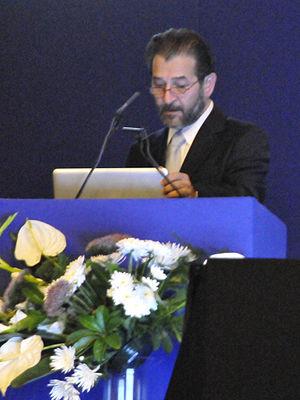
Kypros Nicolaides lors du Congrès de la Fetal Medecine Foundation à Malte en 2011. Italiano: Kypros Nicolaides a Malta
Kýpros Nicolaïdes est un médecin chypriote grec spécialiste en médecine fœtale et chirurgie prénatale.